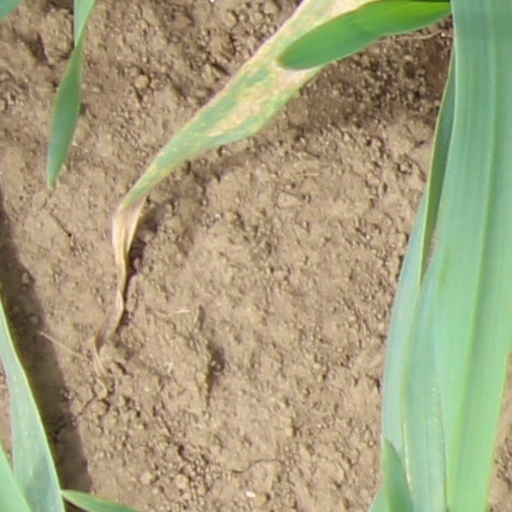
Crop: wheat